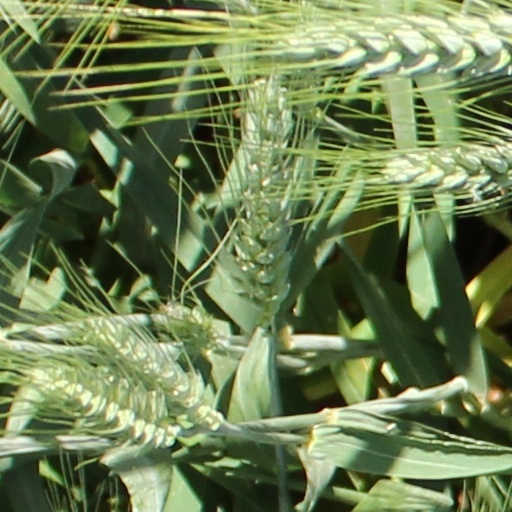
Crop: wheat